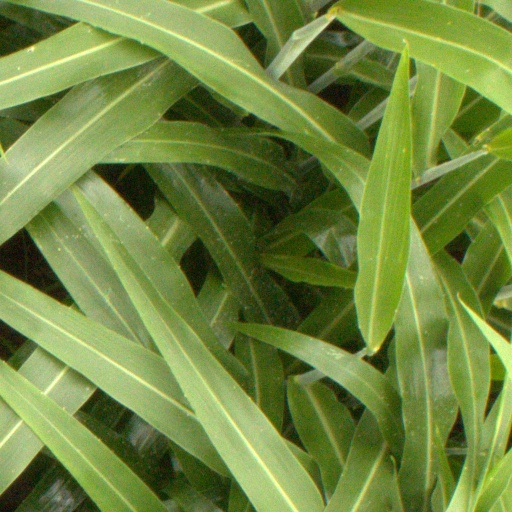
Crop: sorghum